Shishane

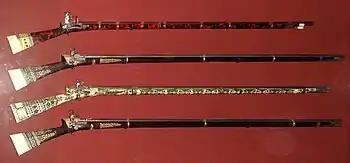
Shishanes with Miquelet Locks.

The Shishane (or Shishana) was a type of musket widely used in the Balkans and Turkey, produced by official Ottoman arsenals as well as small gunsmith guilds and shops.